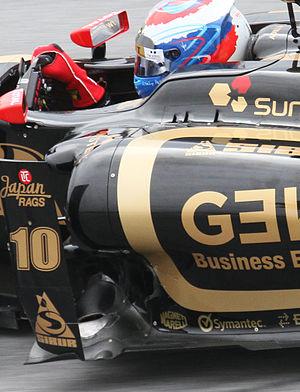
La Renault R31 est la monoplace de Formule 1 engagée par l’équipe Lotus Renault GP dans le cadre du championnat du monde de Formule 1 2011. Présentée le 31 janvier 2011 sur le circuit de Valence, elle débutera en championnat le 27 mars 2011 au Grand Prix d’Australie, pilotée par l’Allemand Nick Heidfeld et le Russe Vitaly Petrov ; à partir du Grand Prix de Belgique, le Brésilien Bruno Senna remplace définitivement Heidfeld.